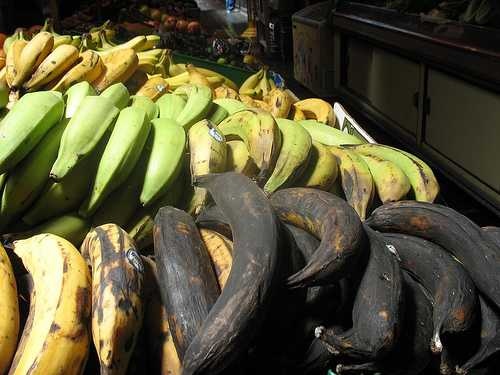
Label: Banana